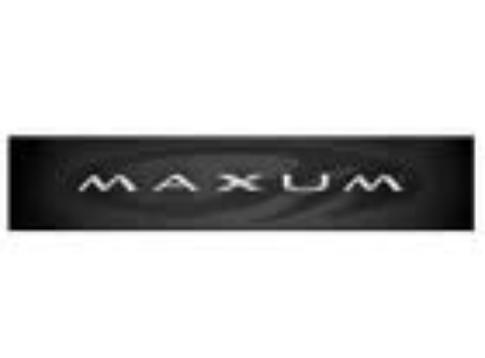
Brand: Maxum
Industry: Others